Tetrahedroid

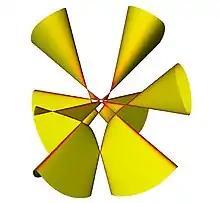
A tetrahedroid

In algebraic geometry, a tetrahedroid (or tétraédroïde) is a special kind of Kummer surface studied by , with the property that the intersections with the faces of a fixed tetrahedron are given by two conics intersecting in four nodes. Tetrahedroids generalize Fresnel's wave surface.